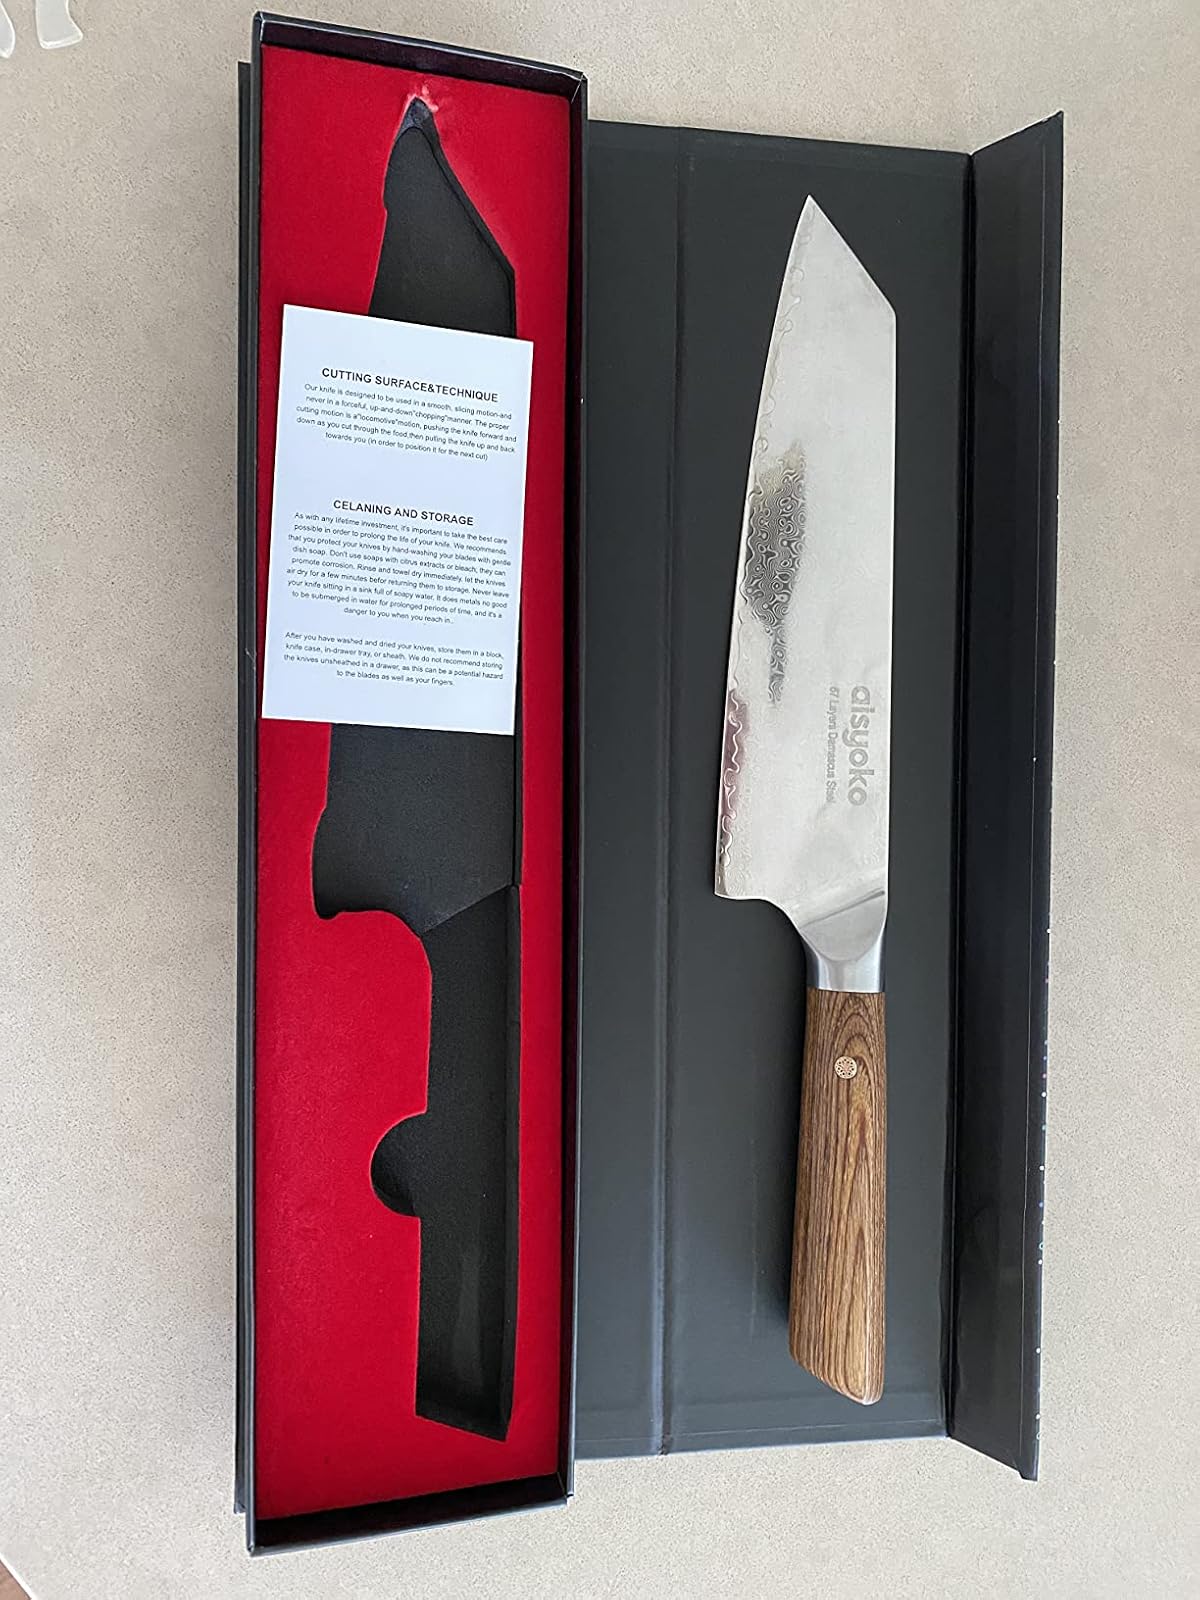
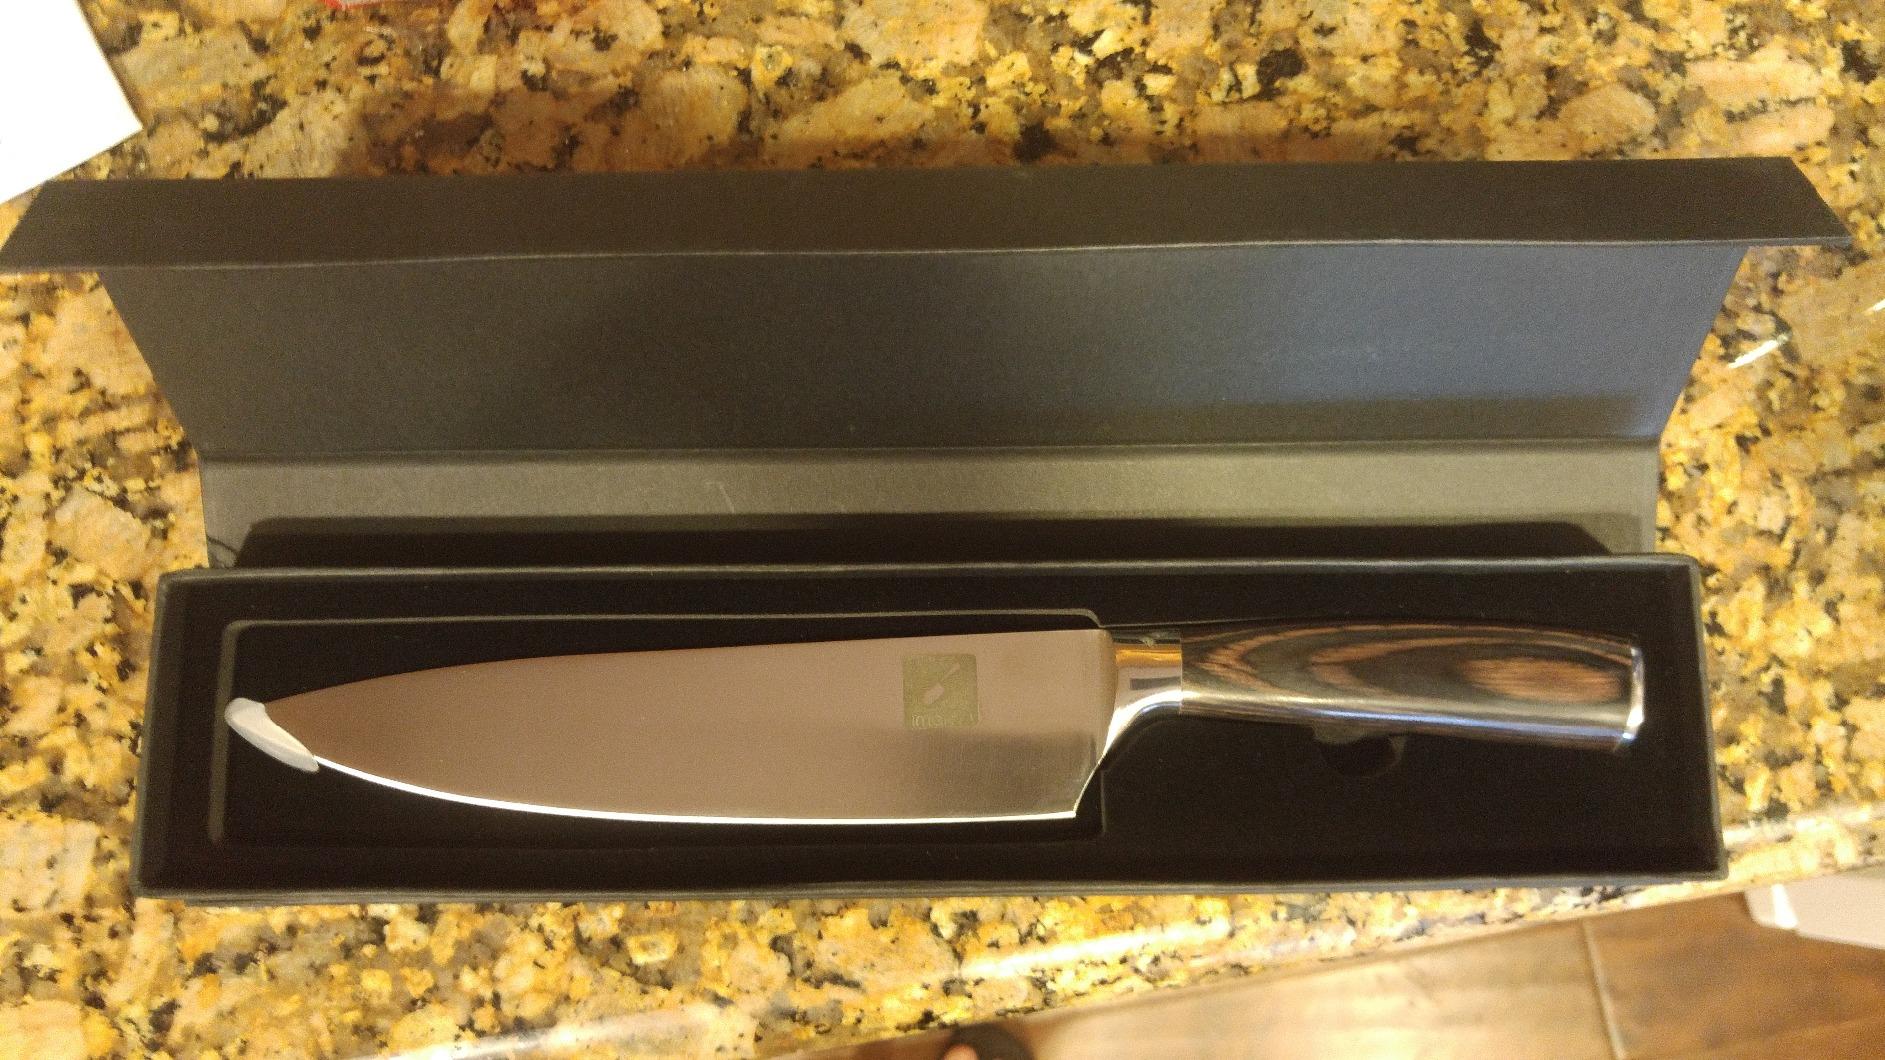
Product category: items_knife
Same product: no